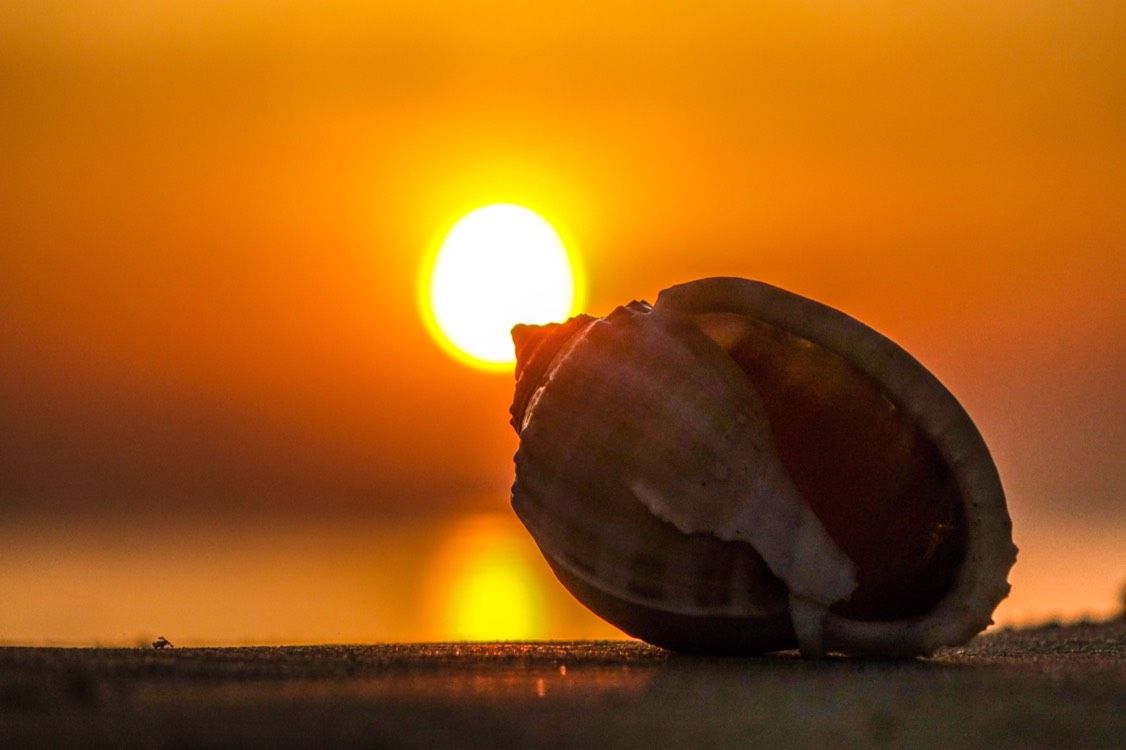
Beach sunset
A picture of a seashell on the beach behind against an orange sun reflecting on the sea giving a serene vibes.
The shot is a close up taken at a low angle, making the seashell appear large against the sunset. The setting is likely a beach at either sunrise or sunset. The atmosphere feels peaceful and warm. The colors are dominated by golden and orange from the sun and sky, with darker tones in the seashell and sand.
Labels: Nature, Outdoors, Sky, Animal, Invertebrate, Sea Life, Seashell, Horizon, Sun, Sunrise, Clam, Food, Seafood, Sea, Water, Sunlight, Sunset, Beach, Coast, Shoreline, Conch, sand
Camera: SONY DSC-RX10
Lens: 8.8-73.3 mm f/2.8
Aperture: F2.8
Exposure: 1/1250 sec
ISO: 400
Focal length: 72.3